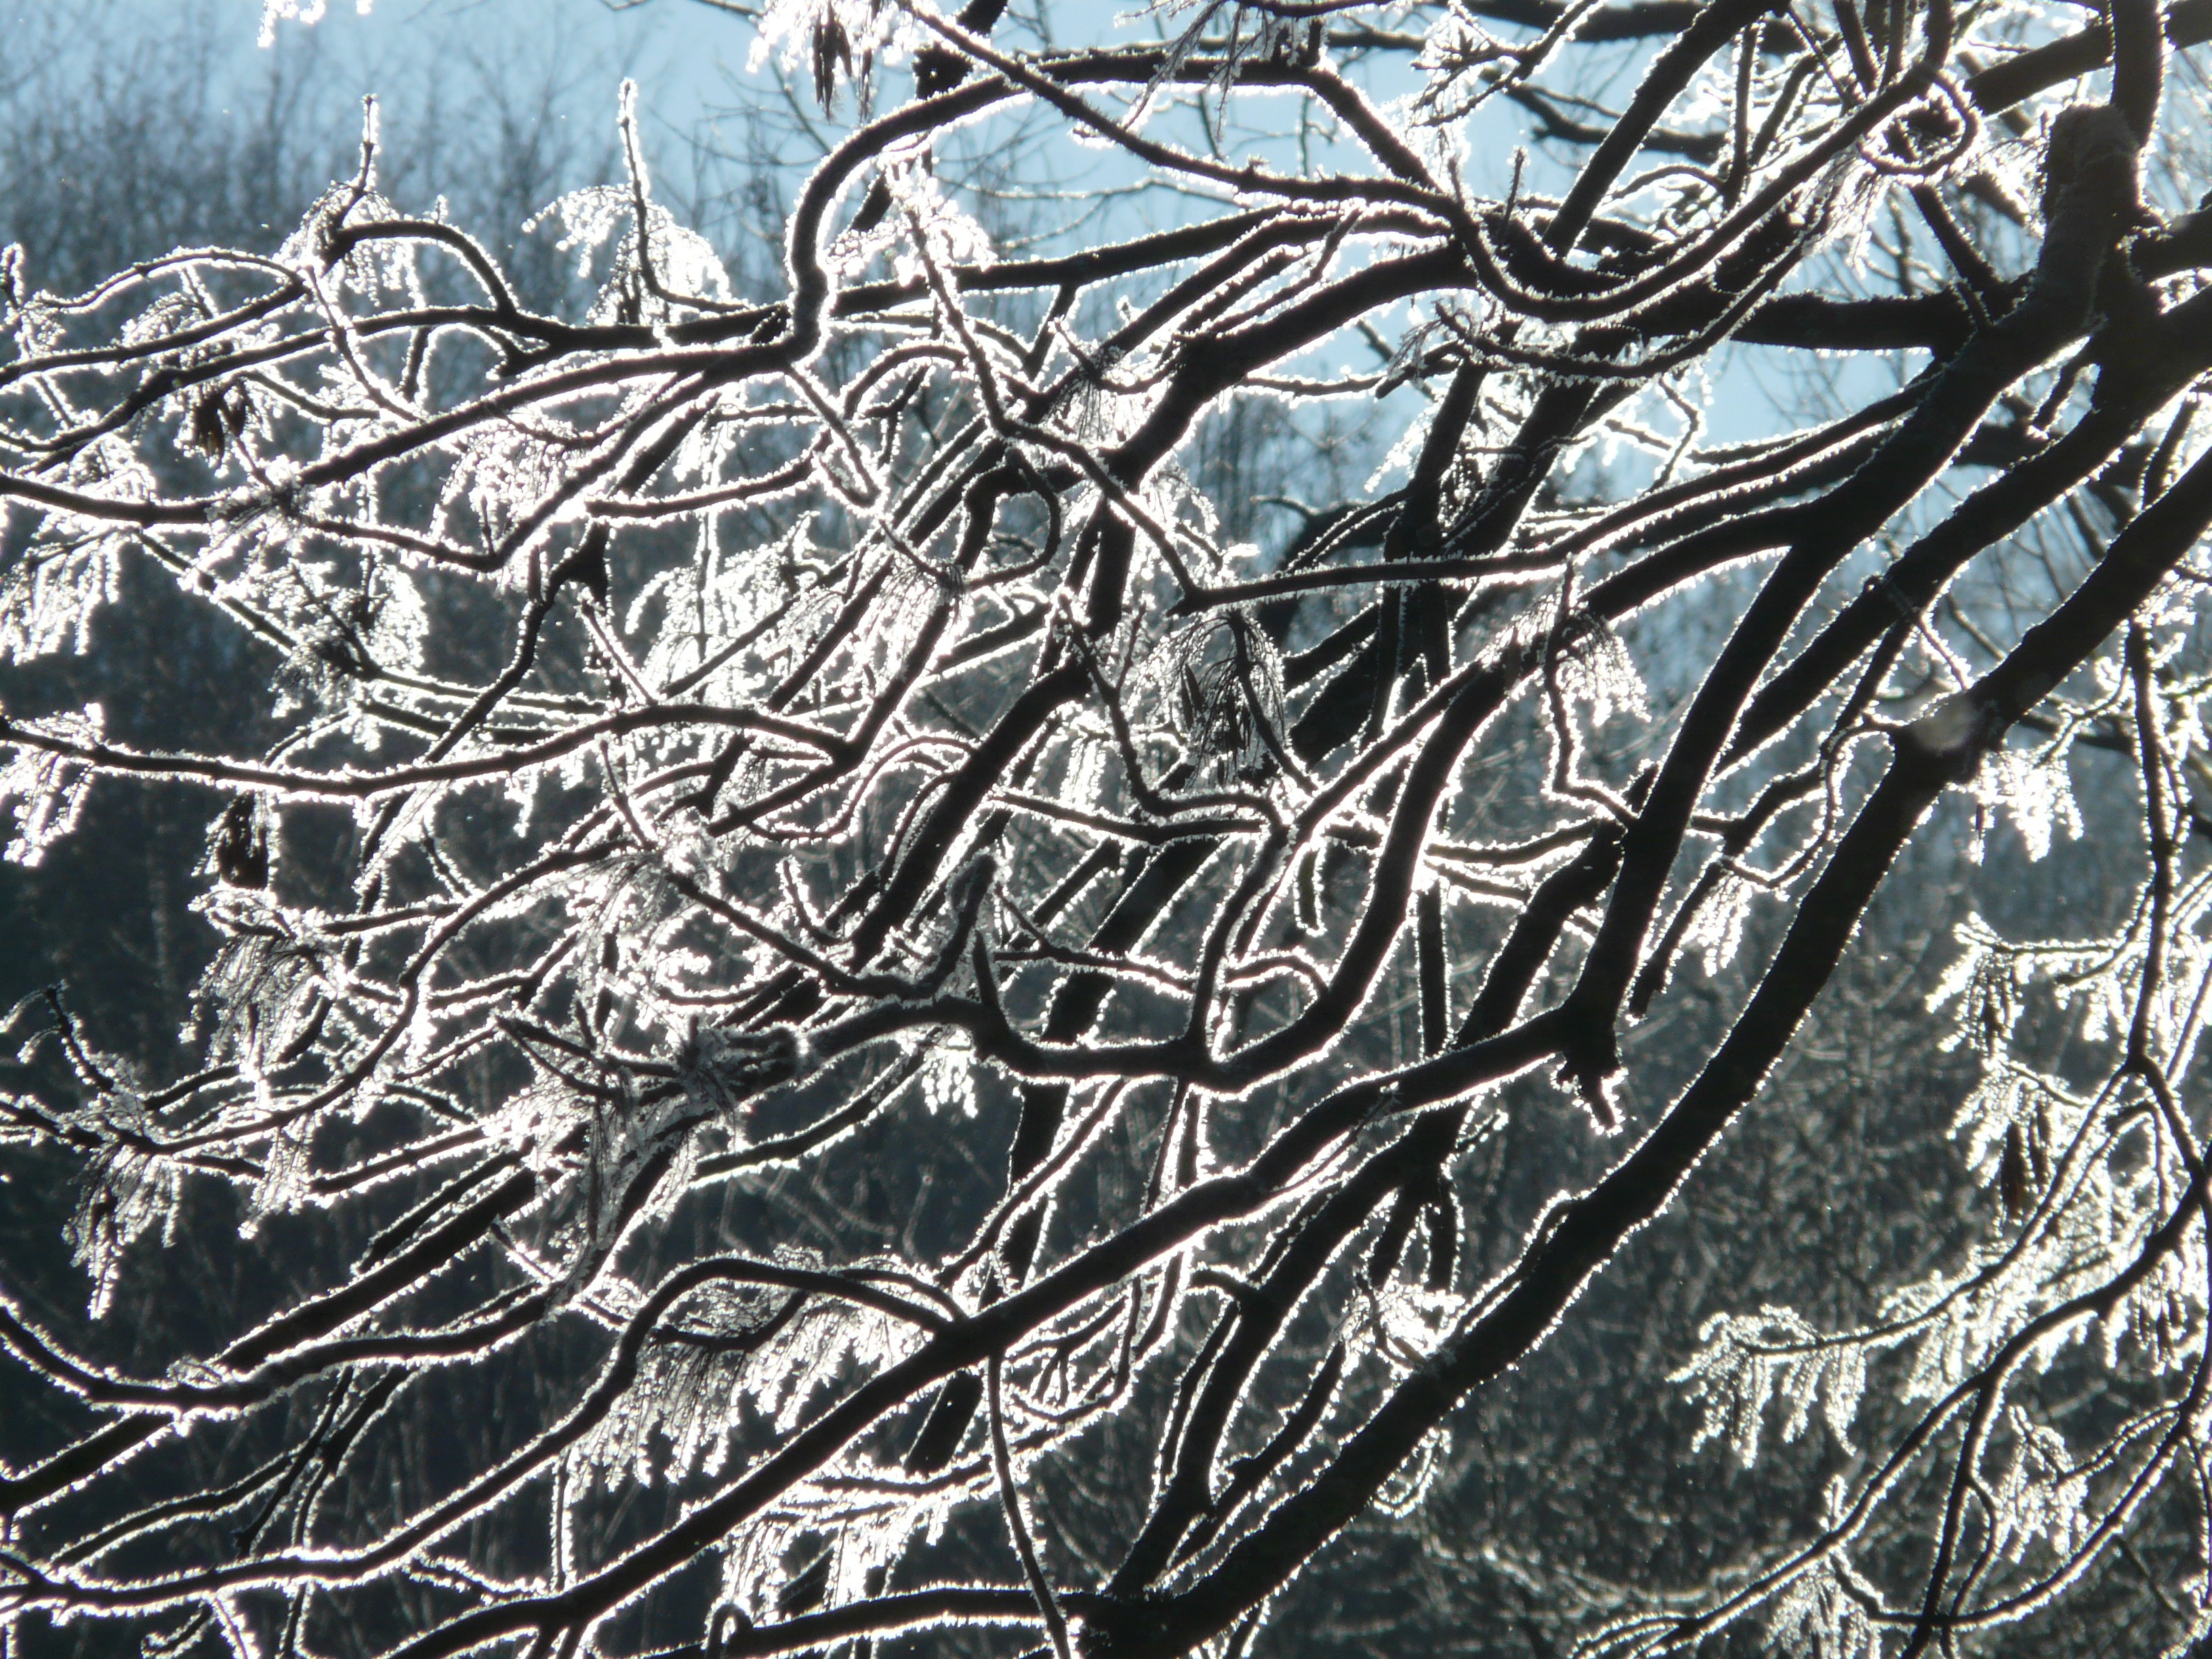
tree, branch, snow, cold, winter, leaf, frost, ice, frozen, hoarfrost, back light